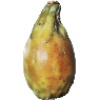
Label: Cactus fruit 1